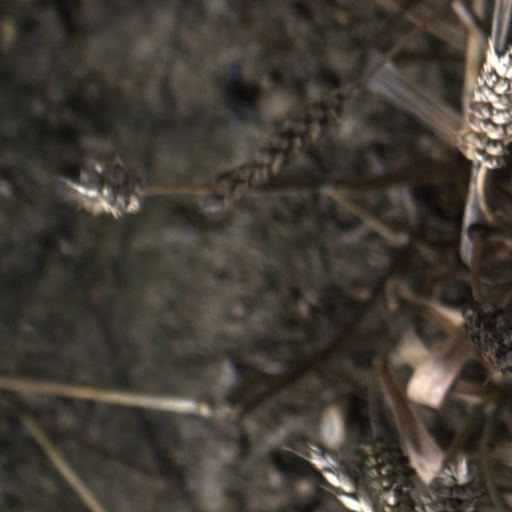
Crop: wheat